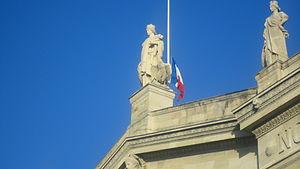
Je Suis Charlie 20150111 Gare du Nord, drapeau en berne. Español: Bandera a media asta en la Gare du Nord (París), el 11 de enero de 2015.
Les attentats de janvier 2015 en France sont une série d'attaques terroristes islamistes qui se sont déroulées entre les 7 et 9 janvier 2015 en France, qui visaient la rédaction du journal Charlie Hebdo, des policiers et des clients d’une supérette casher, et au cours desquelles dix-sept personnes ont été tuées et leurs trois assassins abattus par les forces de l'ordre.